Twin City Rapid Transit Company

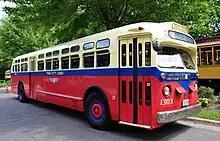
A 1954-built Twin City Lines bus, now preserved, in 2011

In 1917, a major labor strike took place in the months after the United States entered World War I. It began on October 6, and was influenced by the organization Industrial Workers of the World (IWW, also known as the "Wobblies"), a militant group that had been organizing unions in the region, particularly in the northern Mesabi Iron Range. Horace Lowry, son of Thomas Lowry, headed the company at this time and absolutely refused to negotiate with the striking workers. This angered workers and others who felt sympathy for them.